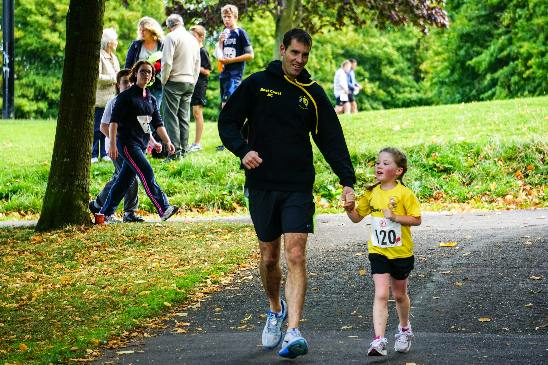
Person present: Yes